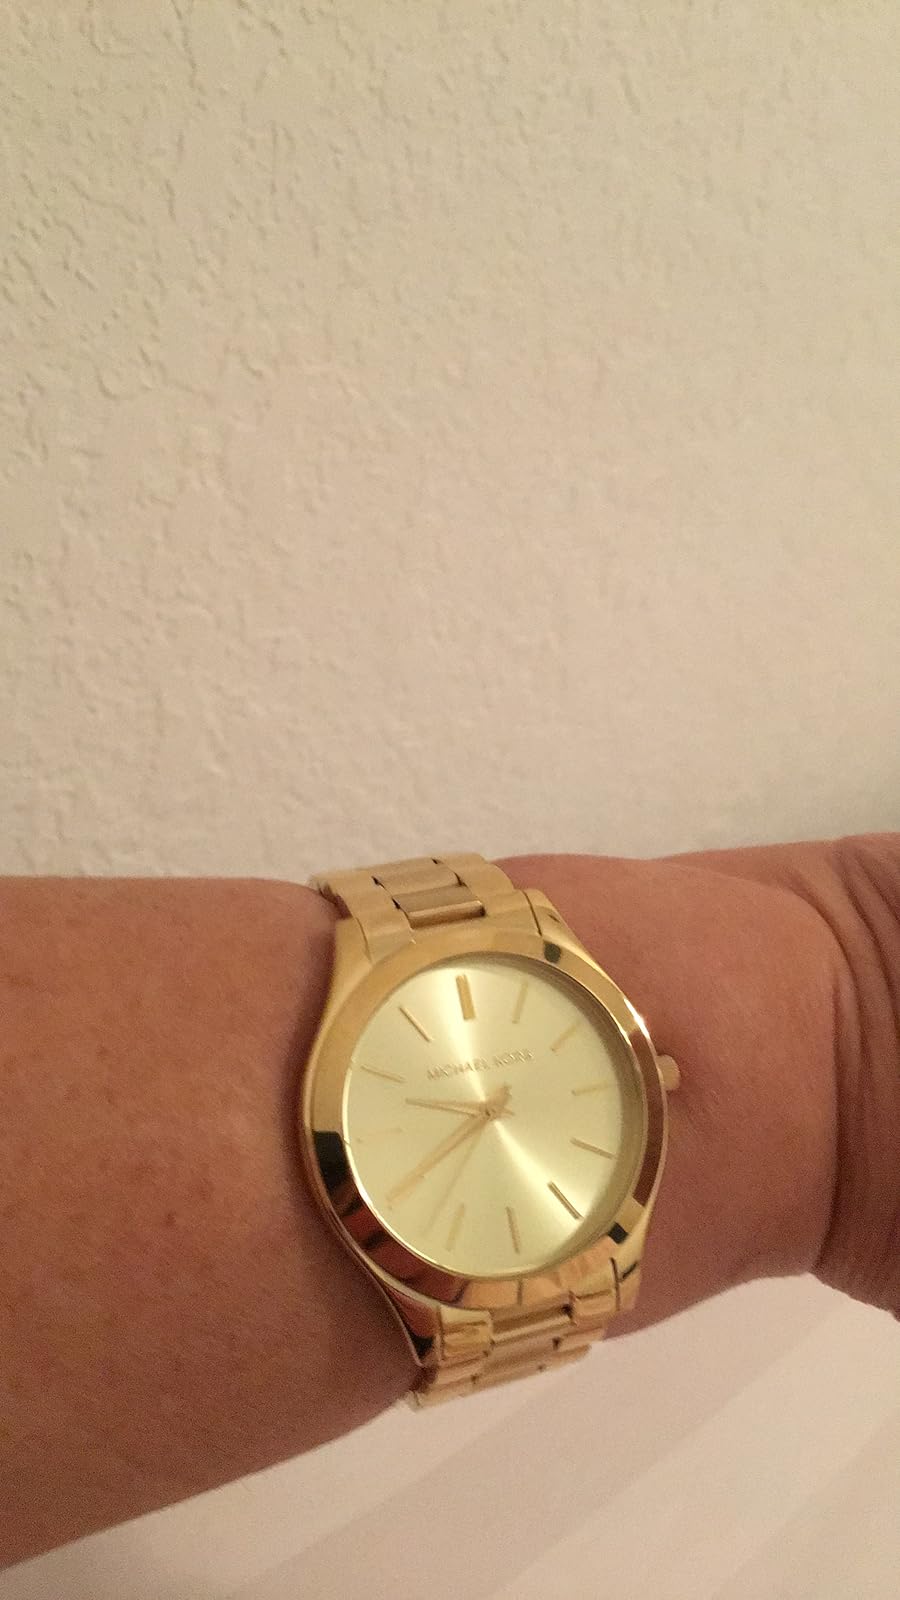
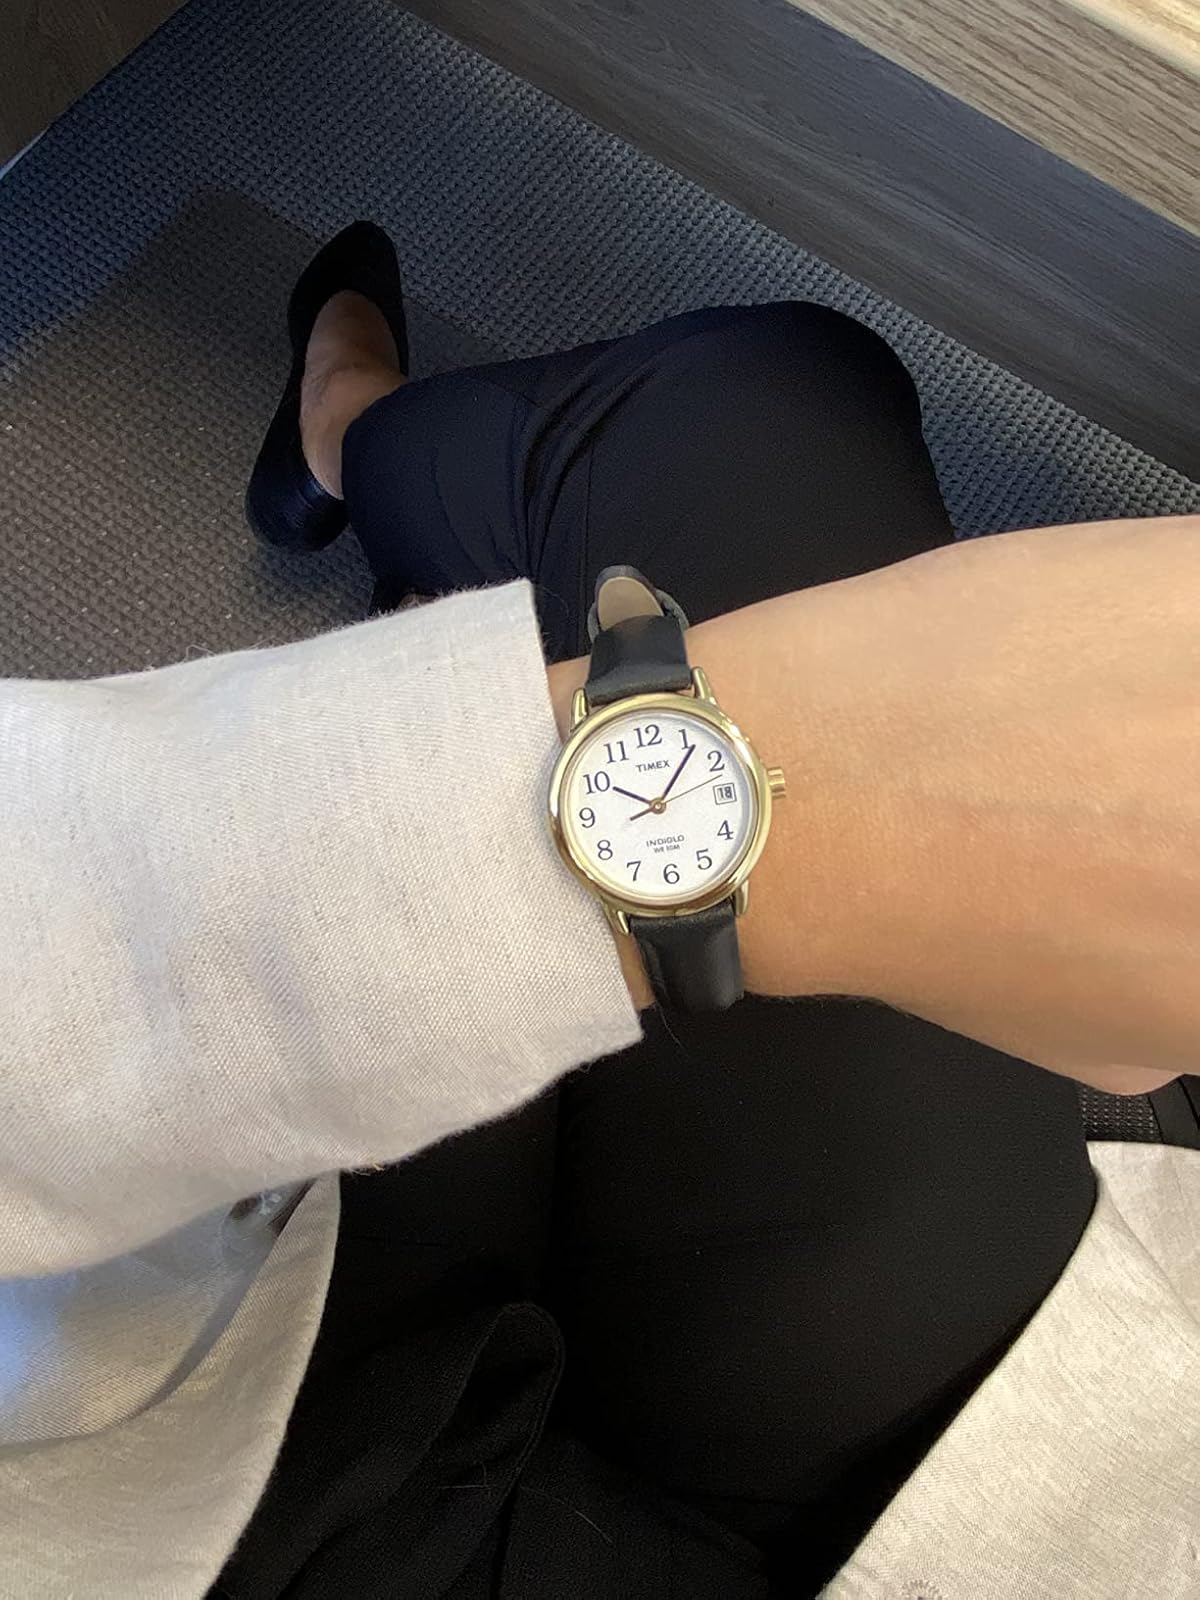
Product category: accessories_watch
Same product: no